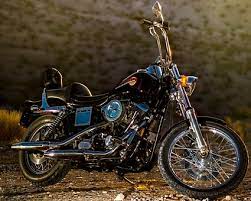
Vehicle type: Motorcycles